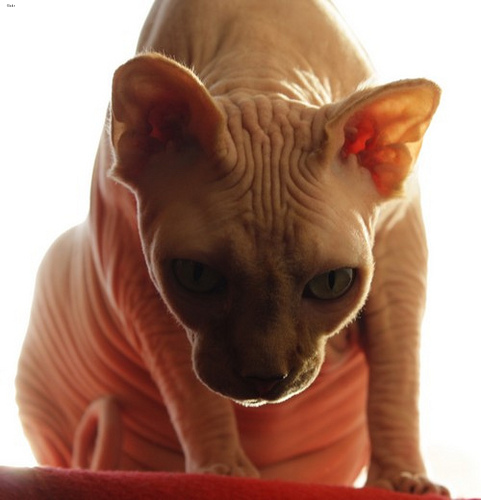
Animal: cat
Breed: sphynx